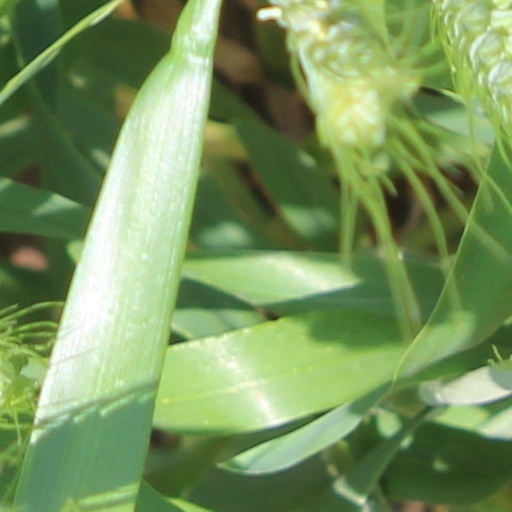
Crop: wheat